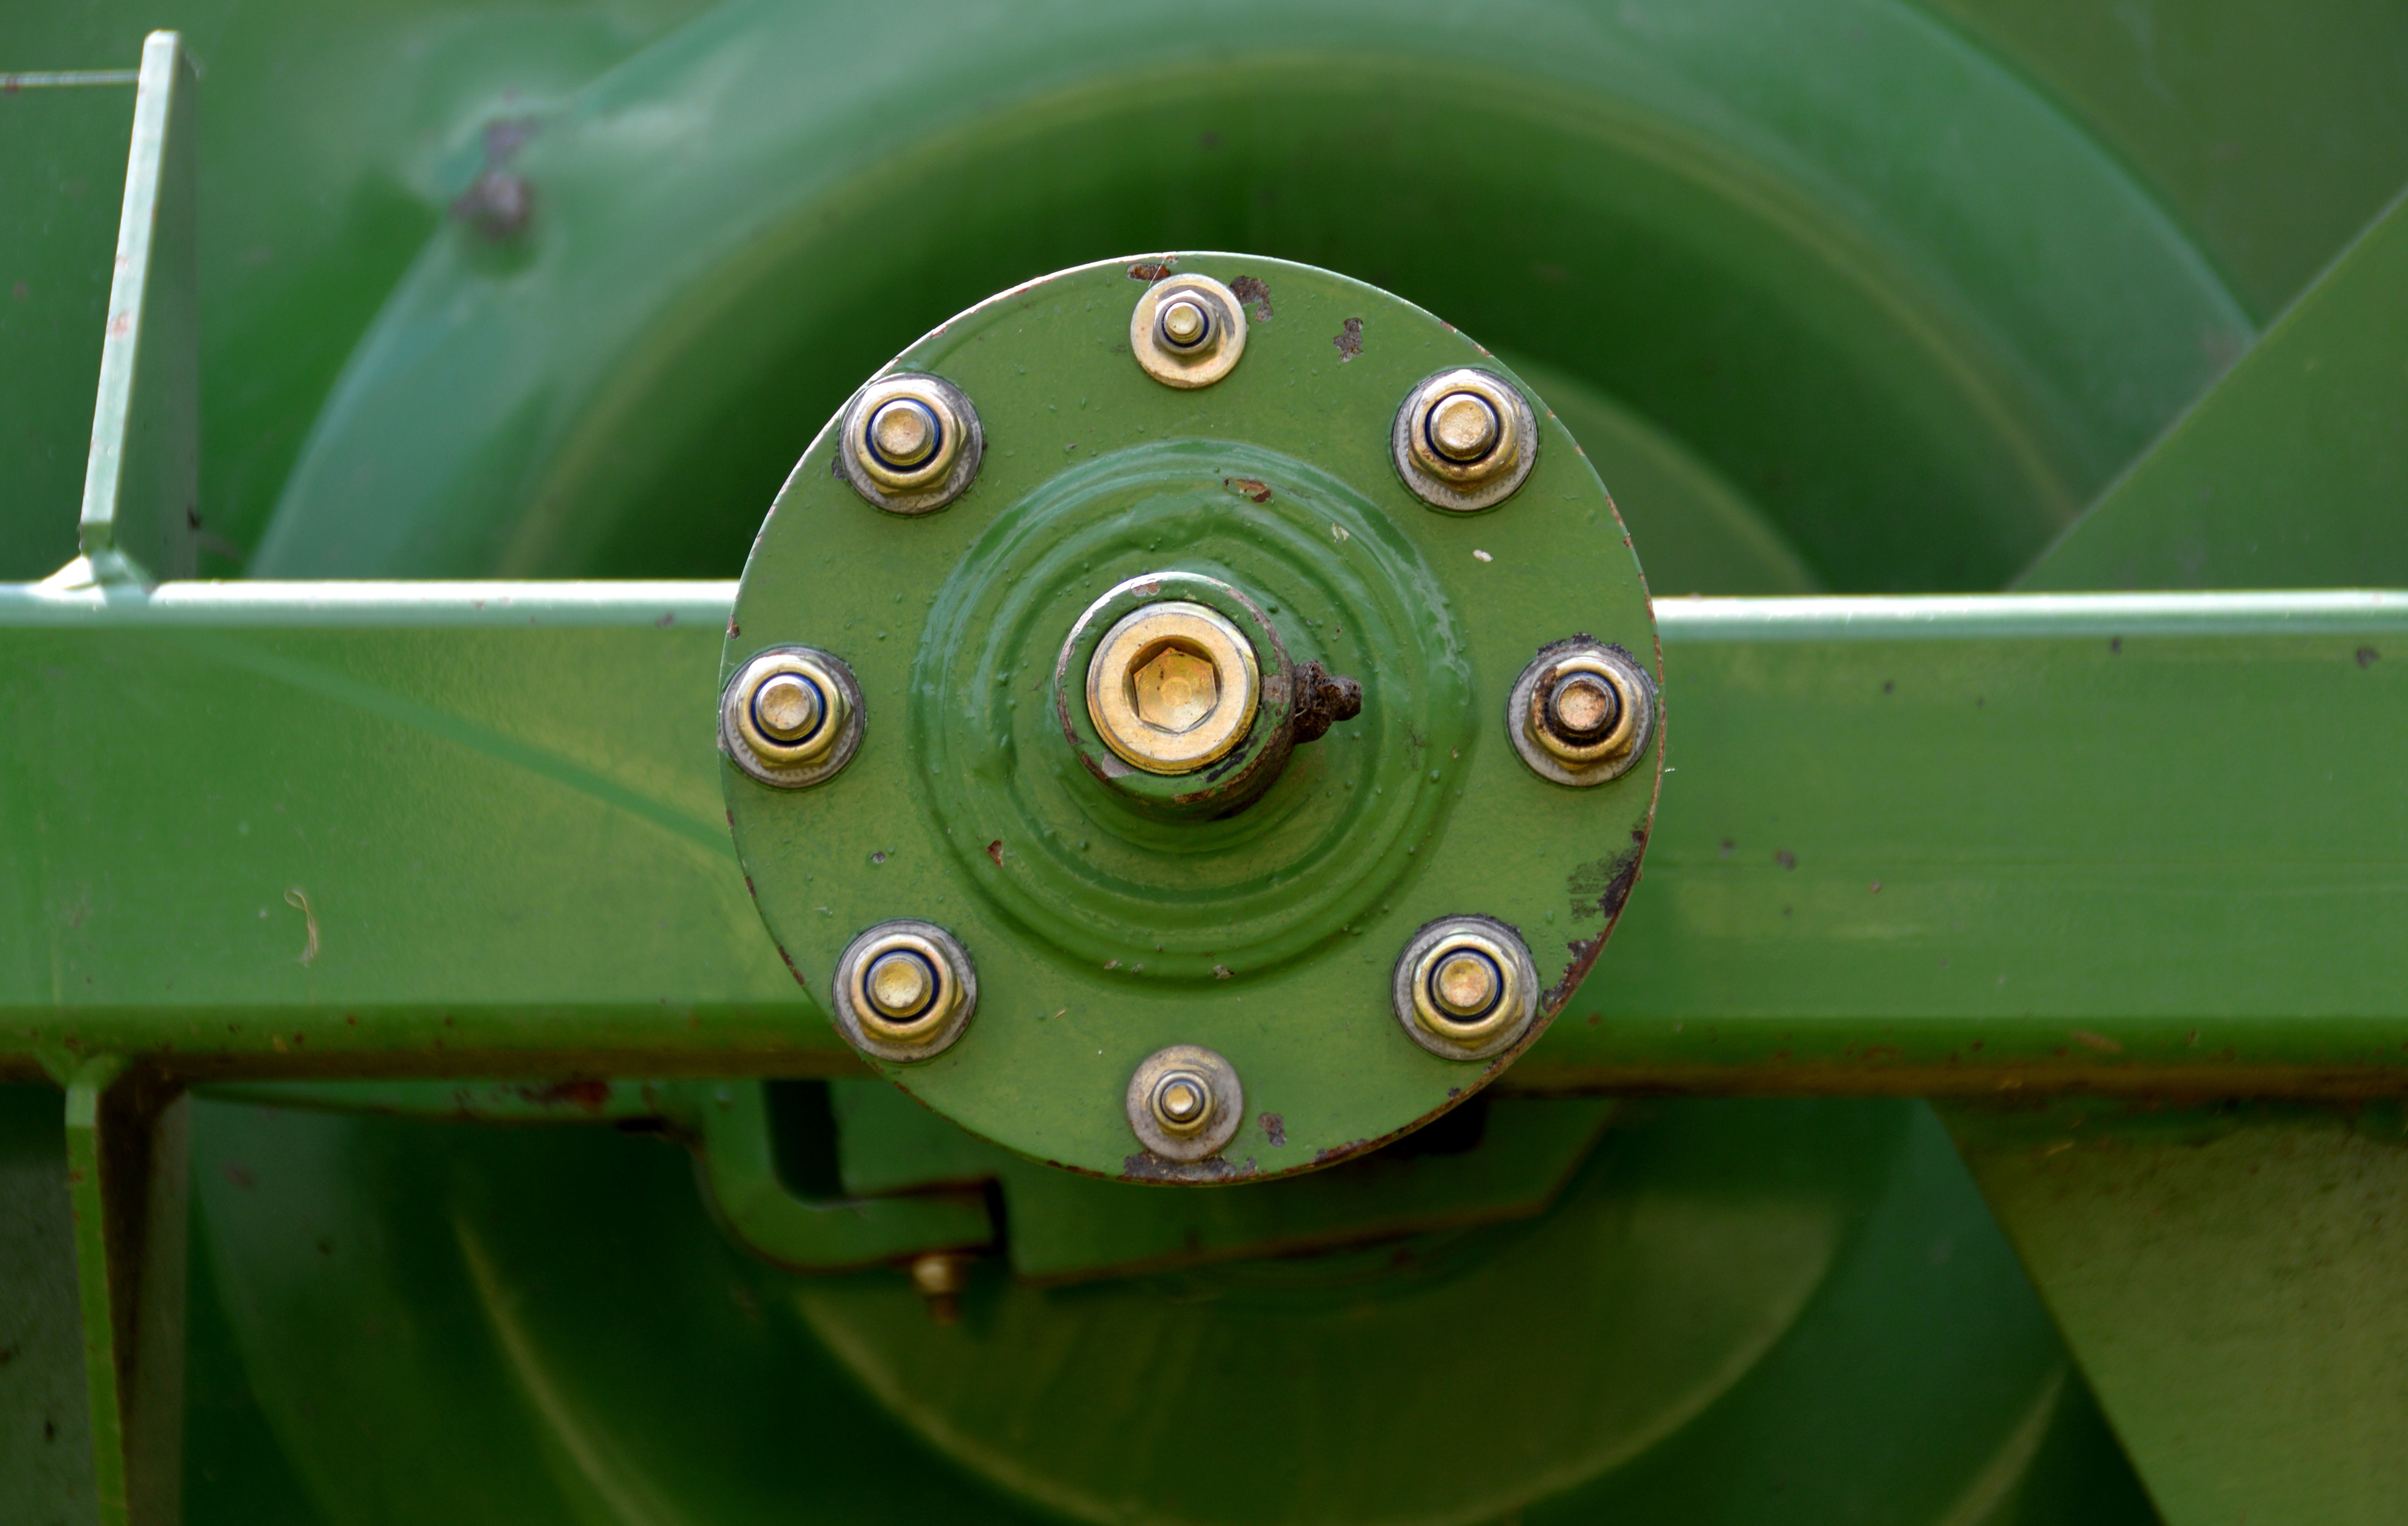
technology, antique, wheel, old, orange, green, vehicle, machine, screw, design, rusty, stock, graphic, detail, transmission, translation, macro photography, ailing, about, material collection, agricultural machine, ocher, hay tedders, consumes